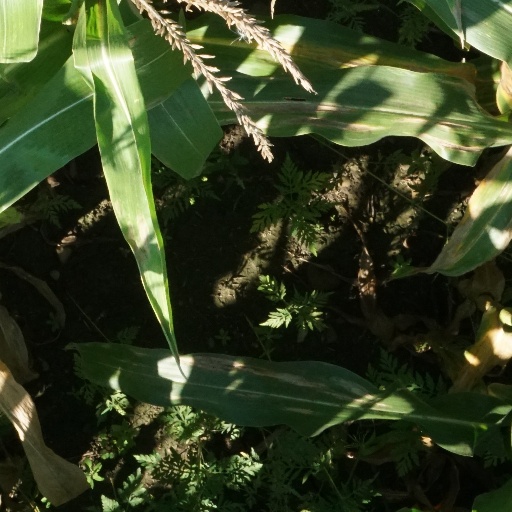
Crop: maize; corn